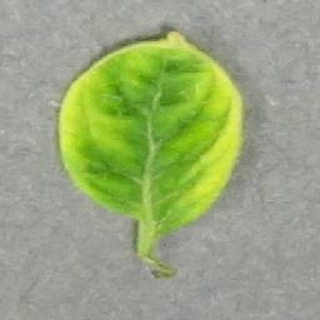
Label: tomato_yellow_leaf_curl_virus